Barkby

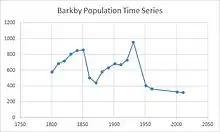
Total population of Barkby, Leicestershire, as reported by the Census of Population from 1801-2011

1881 gave birth to the most organised classification of occupation within a UK Census. The total population in Barby was revealed to be 579 in this year, 305 of which were of an age able to have a form of occupation. This can be compared to 2011 where 179 individuals were at employment age. Occupation sectors which were present in Barkby at this time included transport and communications, textile fabrics, and Local government.